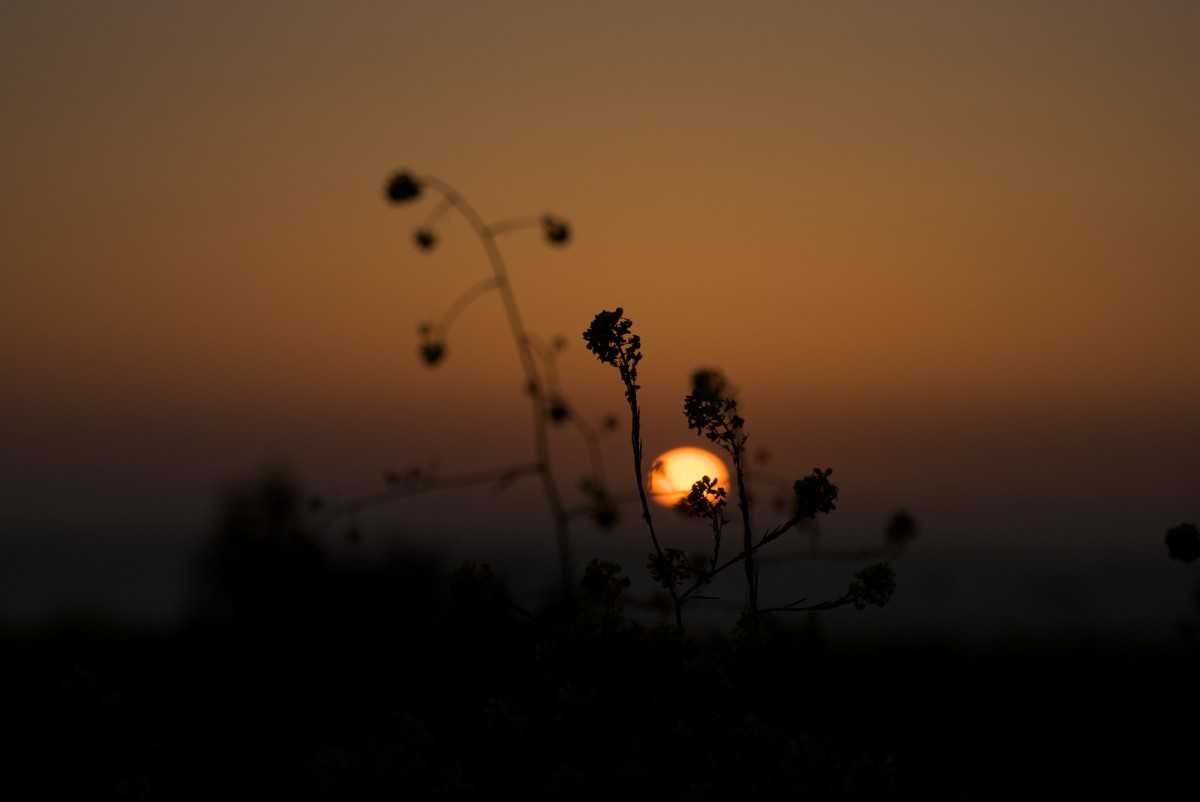
Tags: silhouette, cloud, sky, sun, sunrise, sunset, sunlight, morning, dawn, dusk, evening, darkness, street light, afterglow